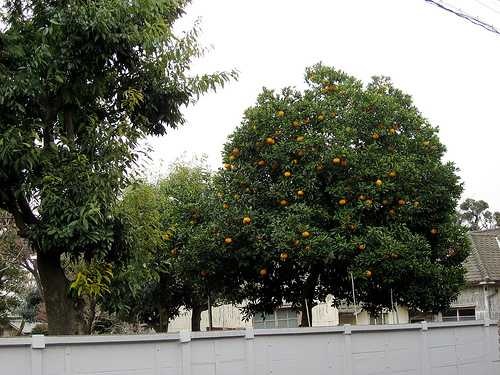
Label: Orange